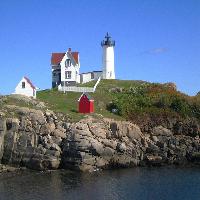
Weather: sun or clear